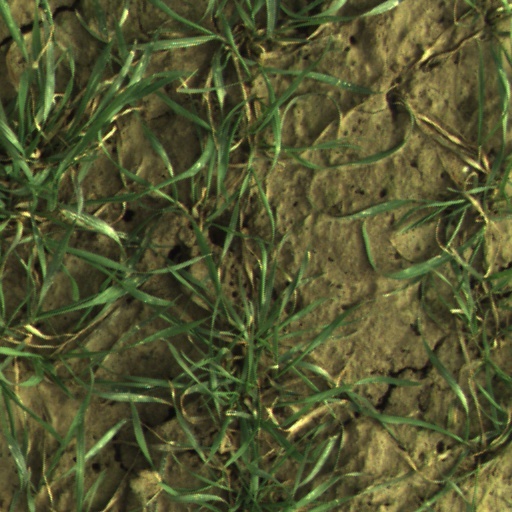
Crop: wheat